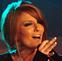
Age: 21